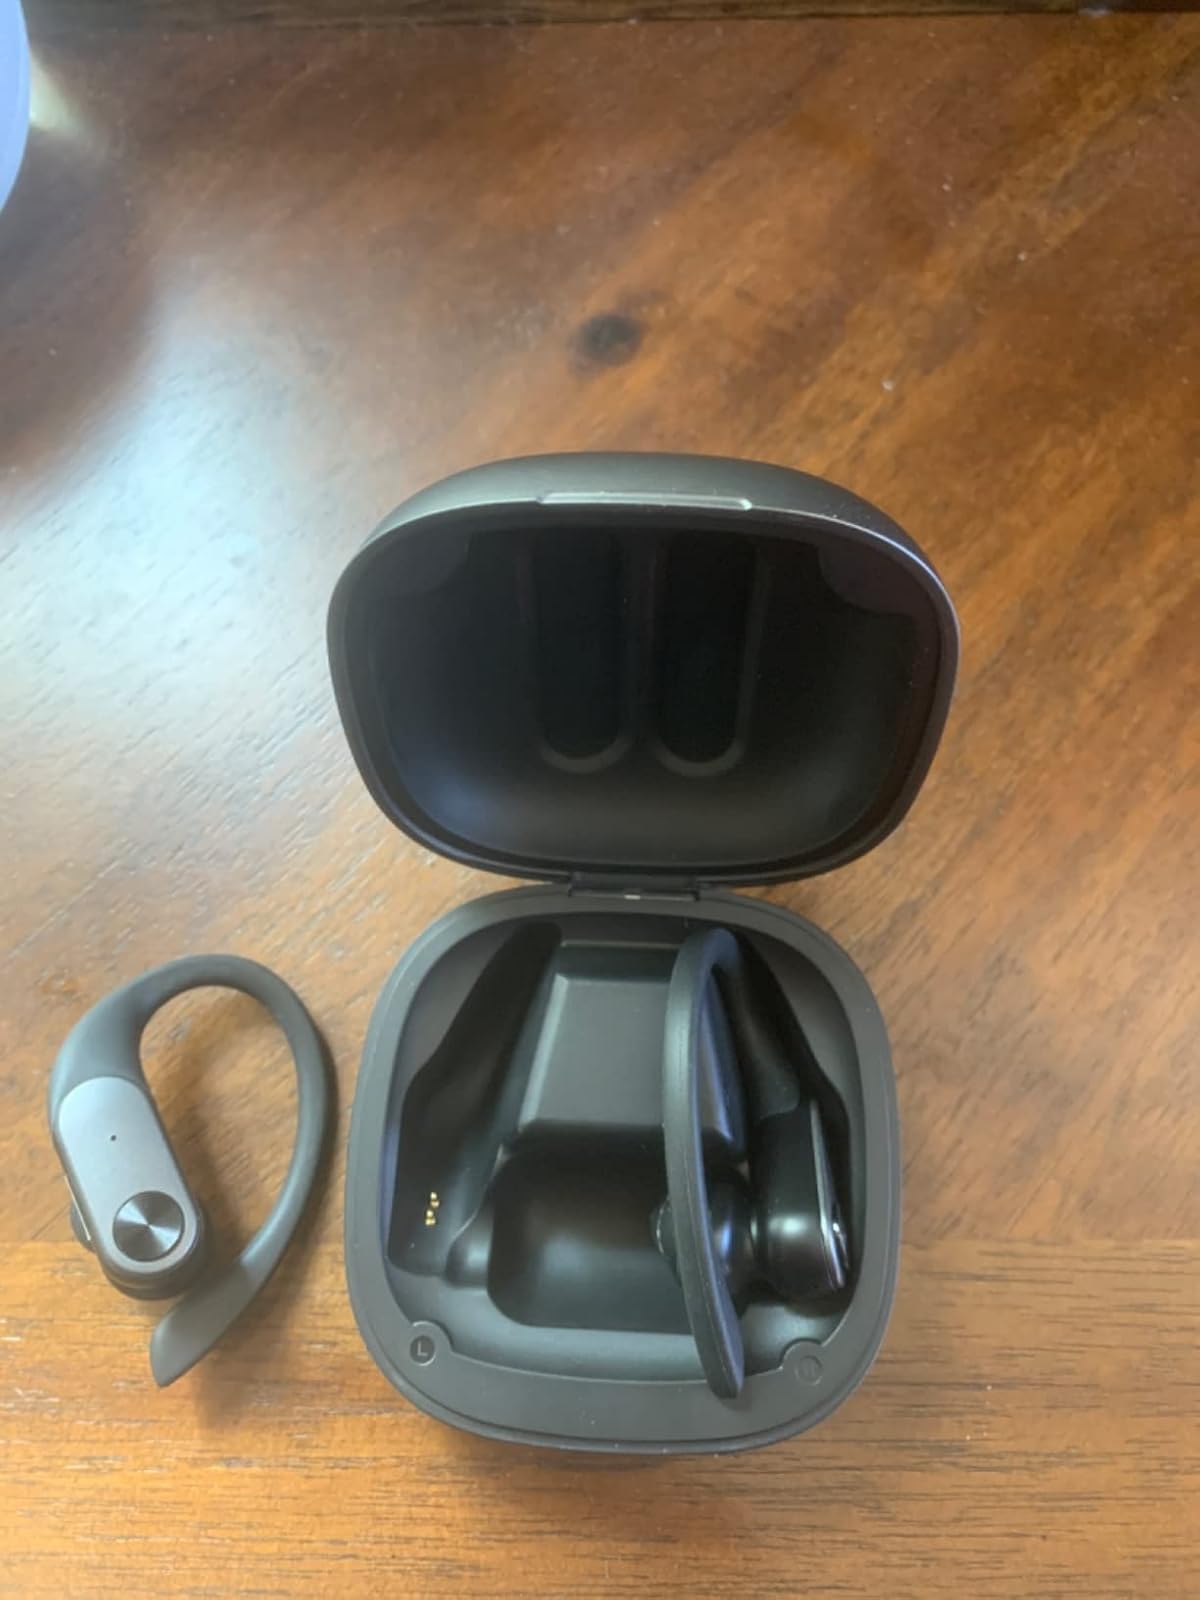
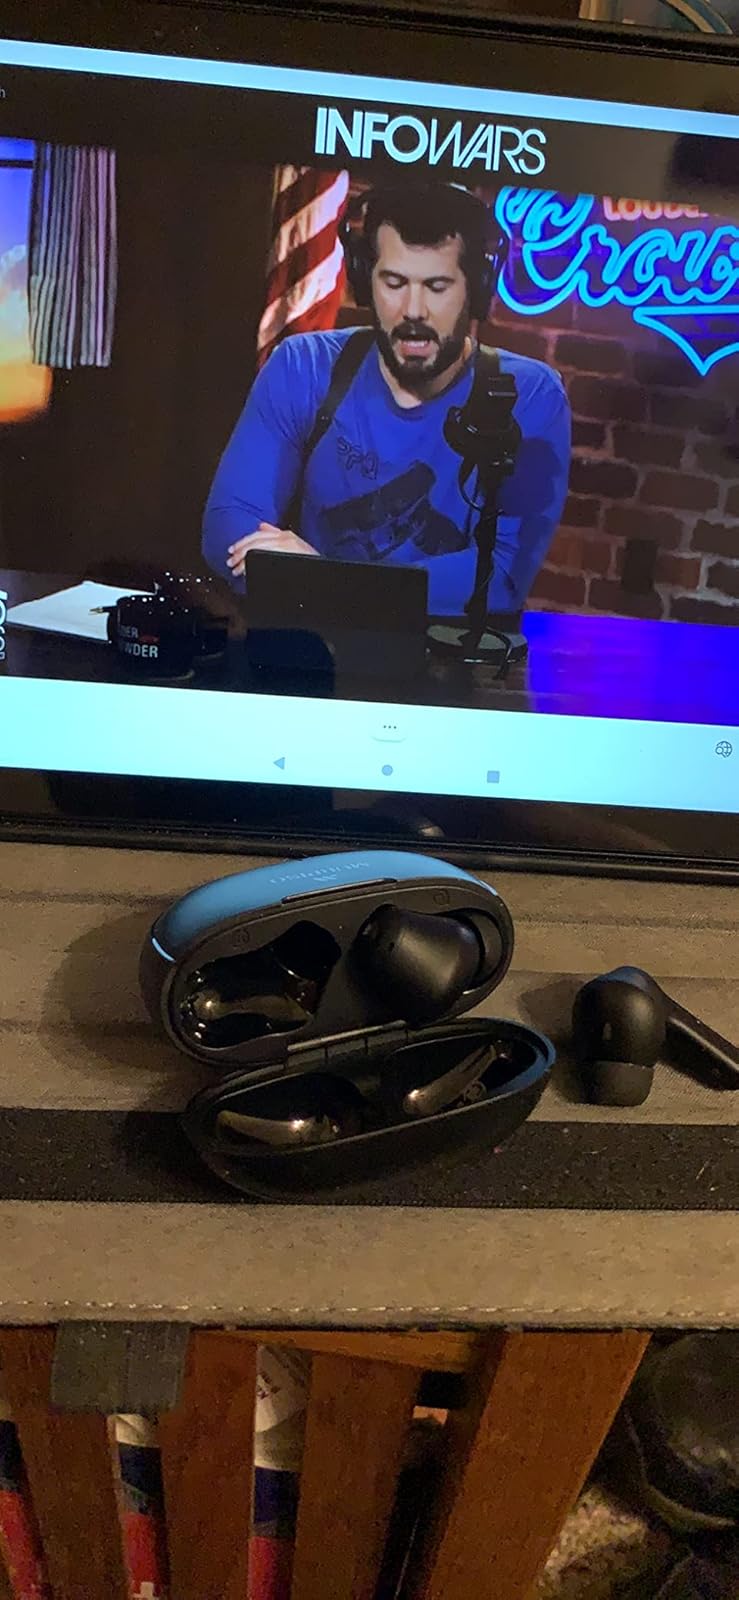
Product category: earbuds
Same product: no